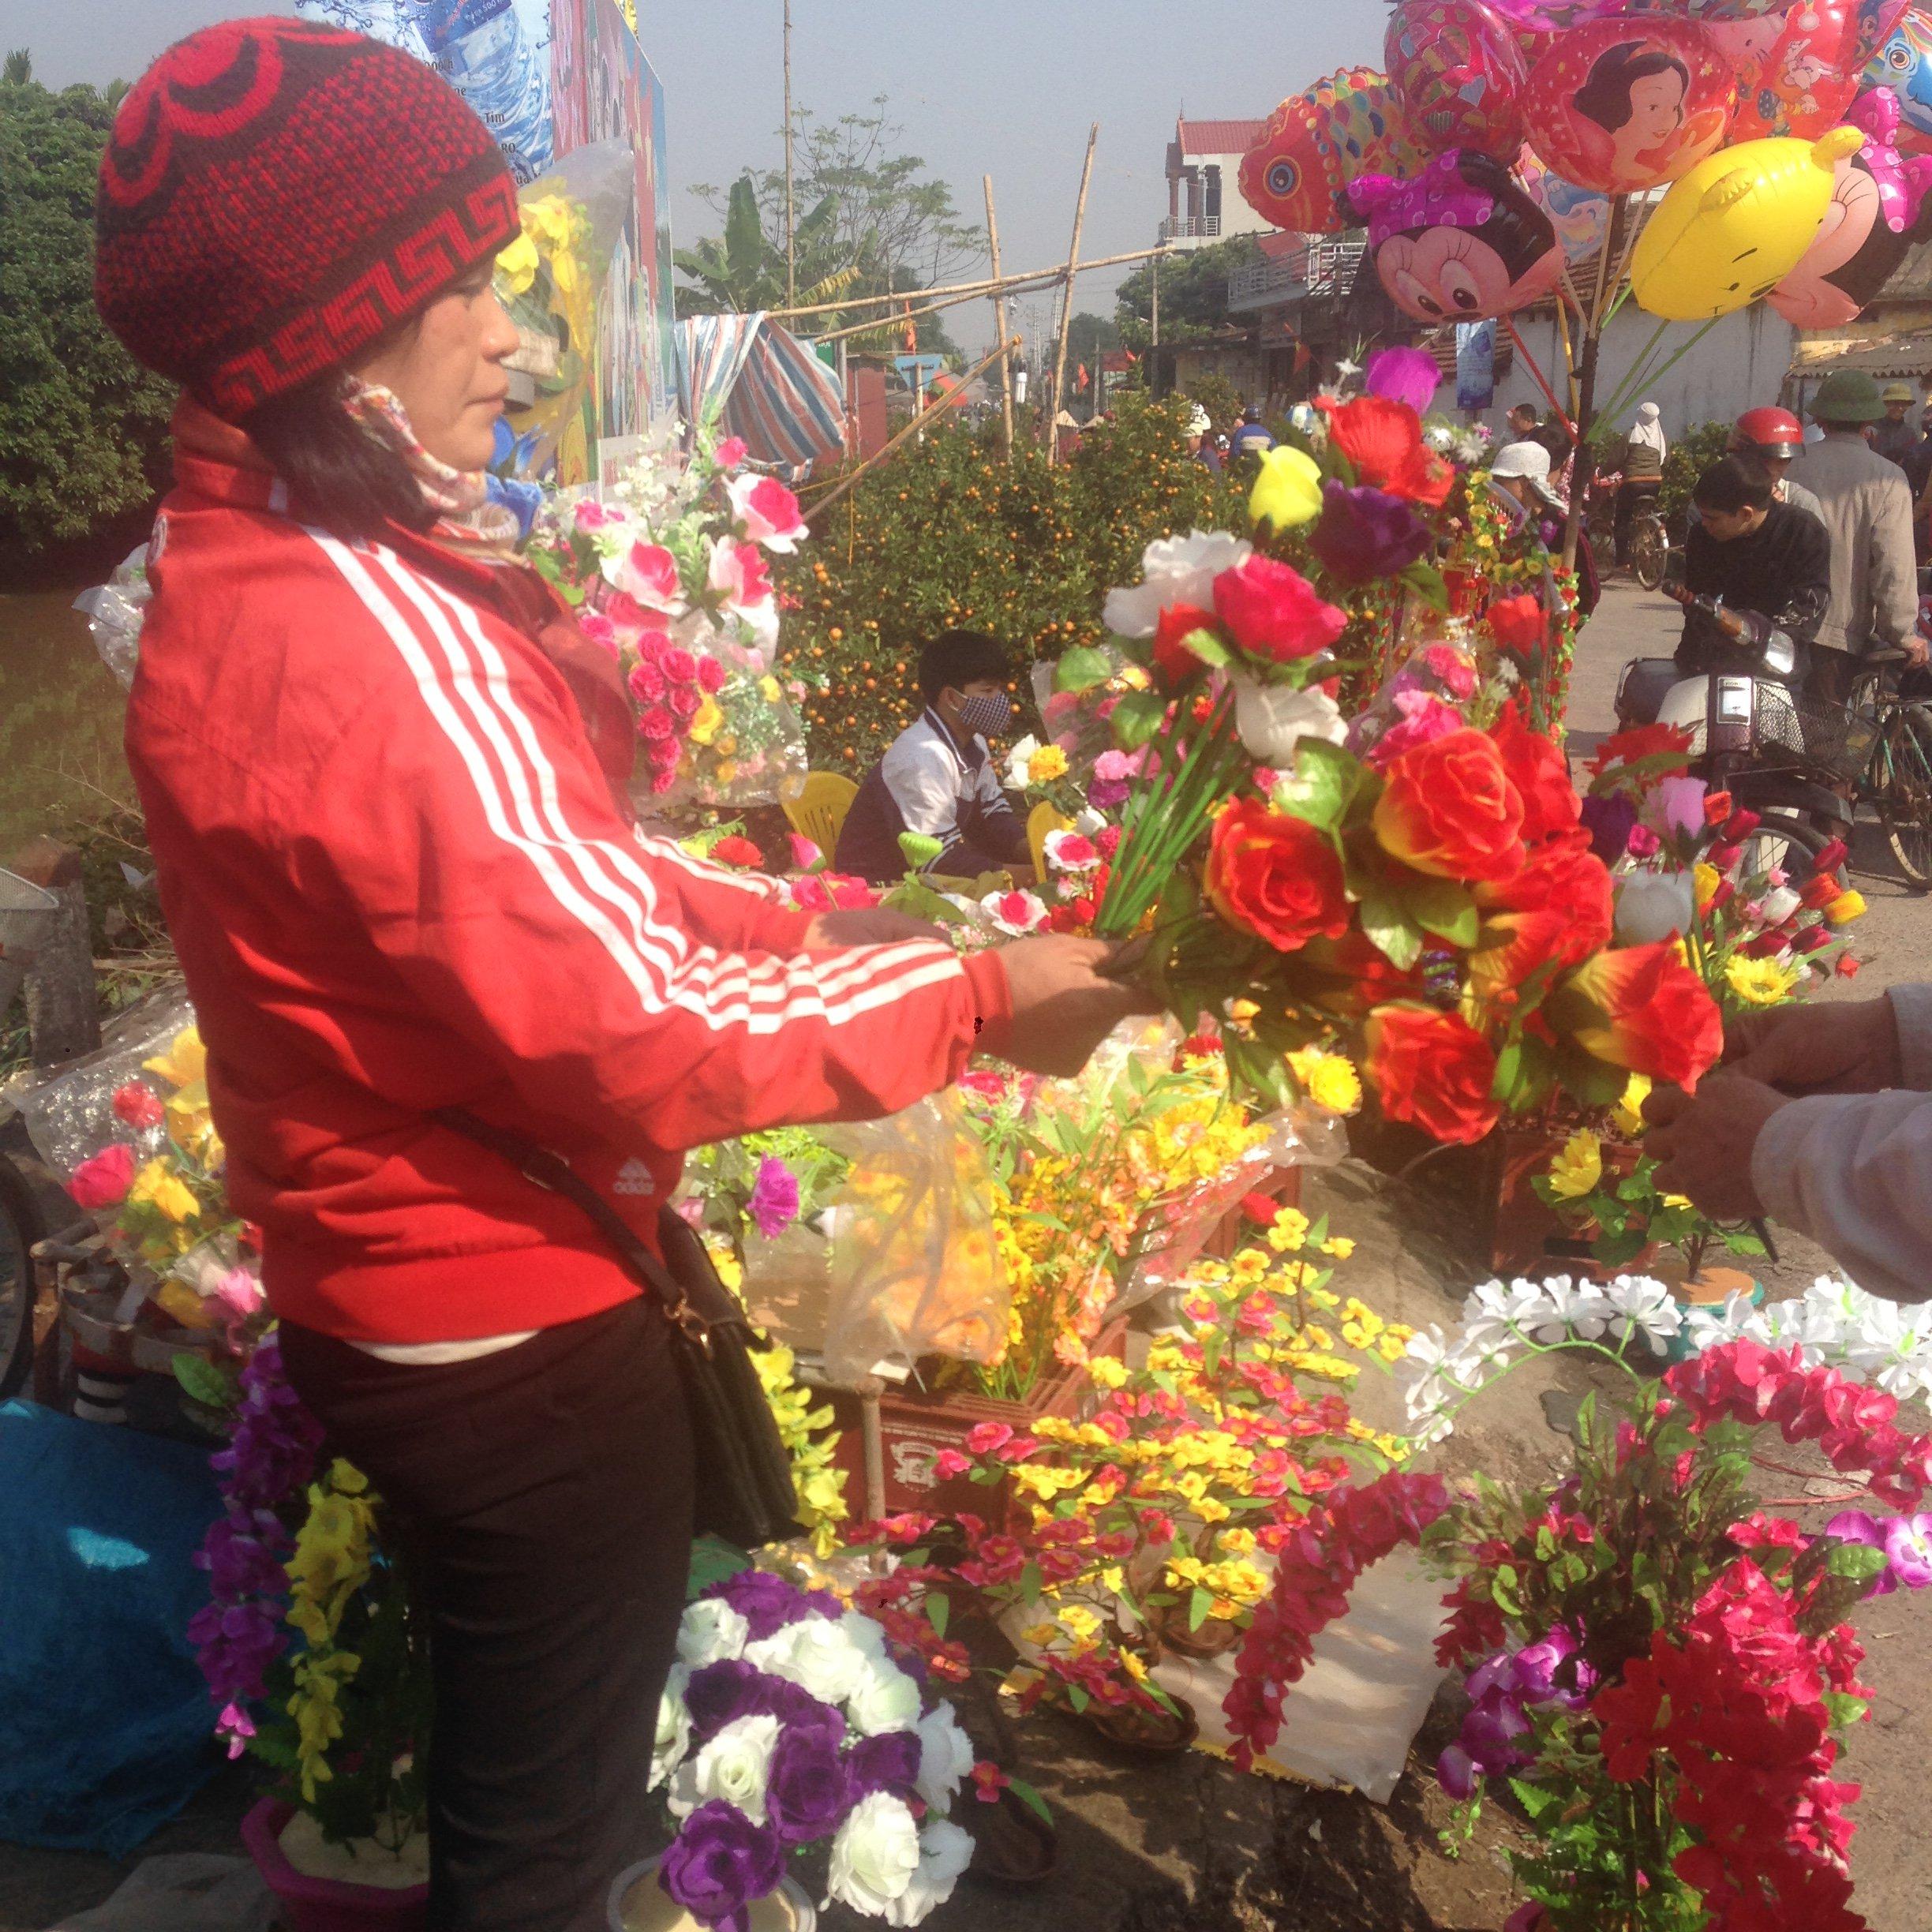
người phụ nữ bán những bông hoa đang đội chiếc mũ len màu đen và đỏ